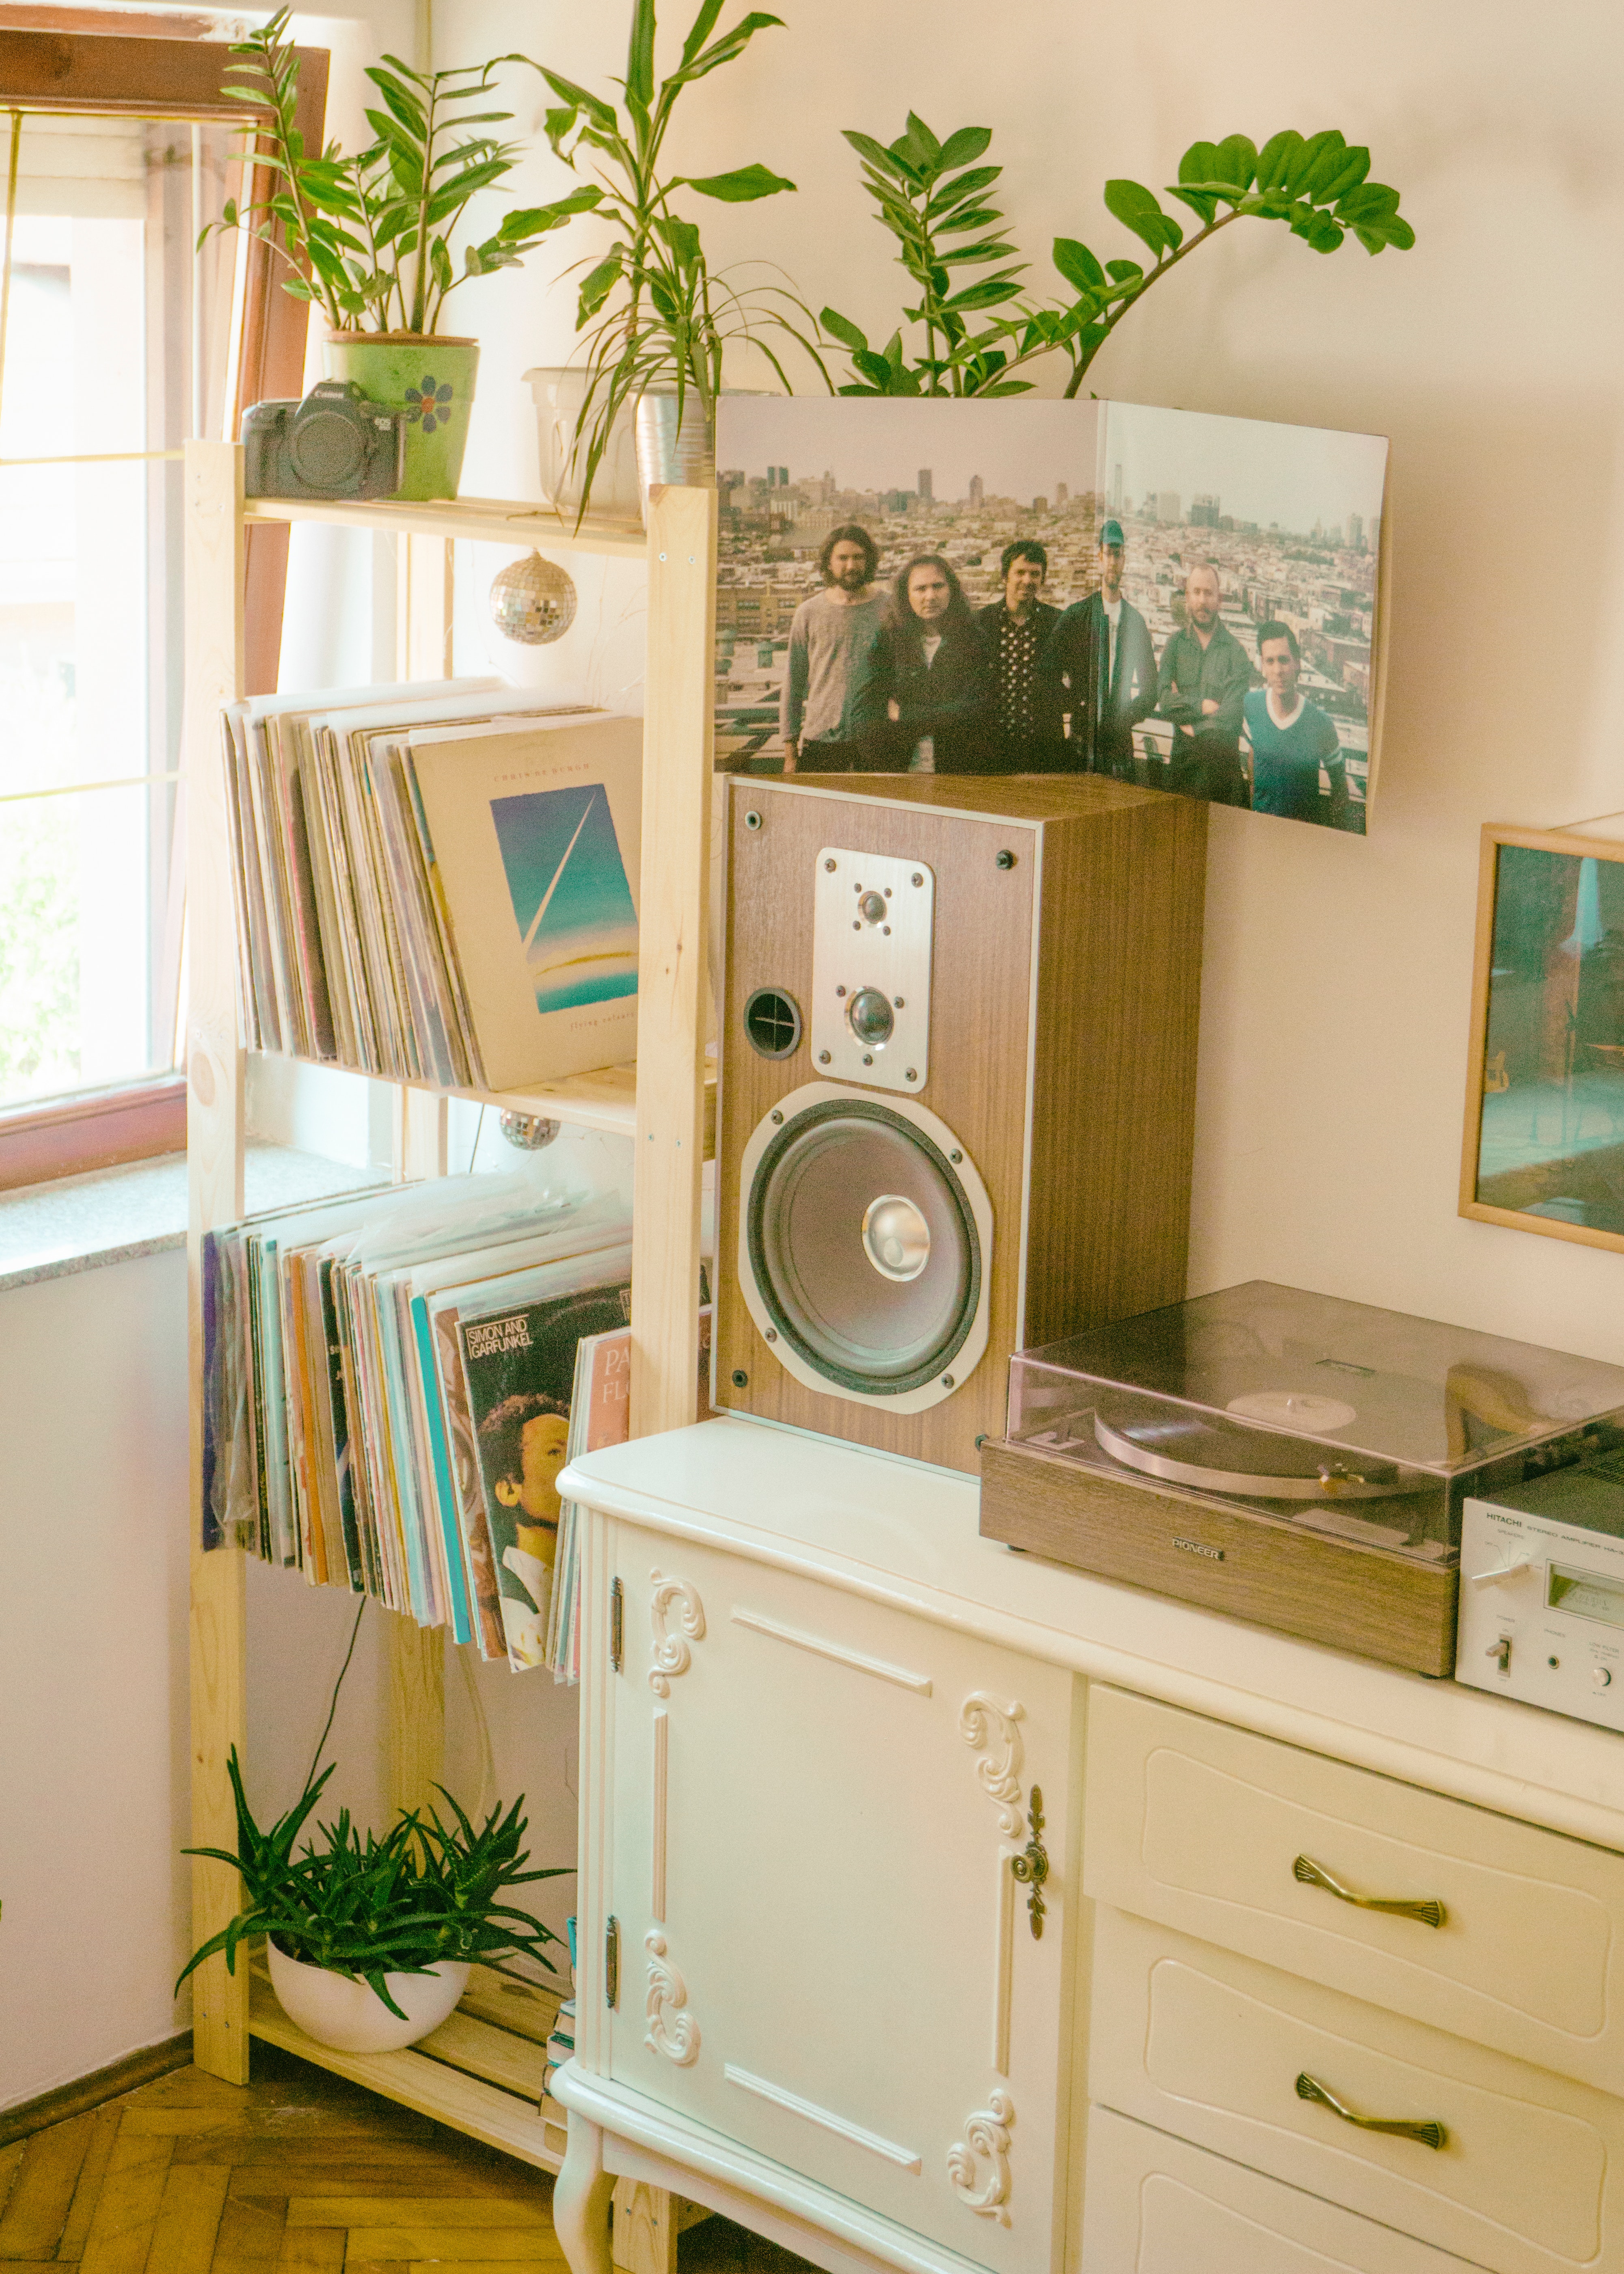
room, green, shelf, laundry room, furniture, property, interior design, wall, bathroom, cabinetry, home, house, shelving, floor, table, chest of drawers, wood, building, ceiling, sink